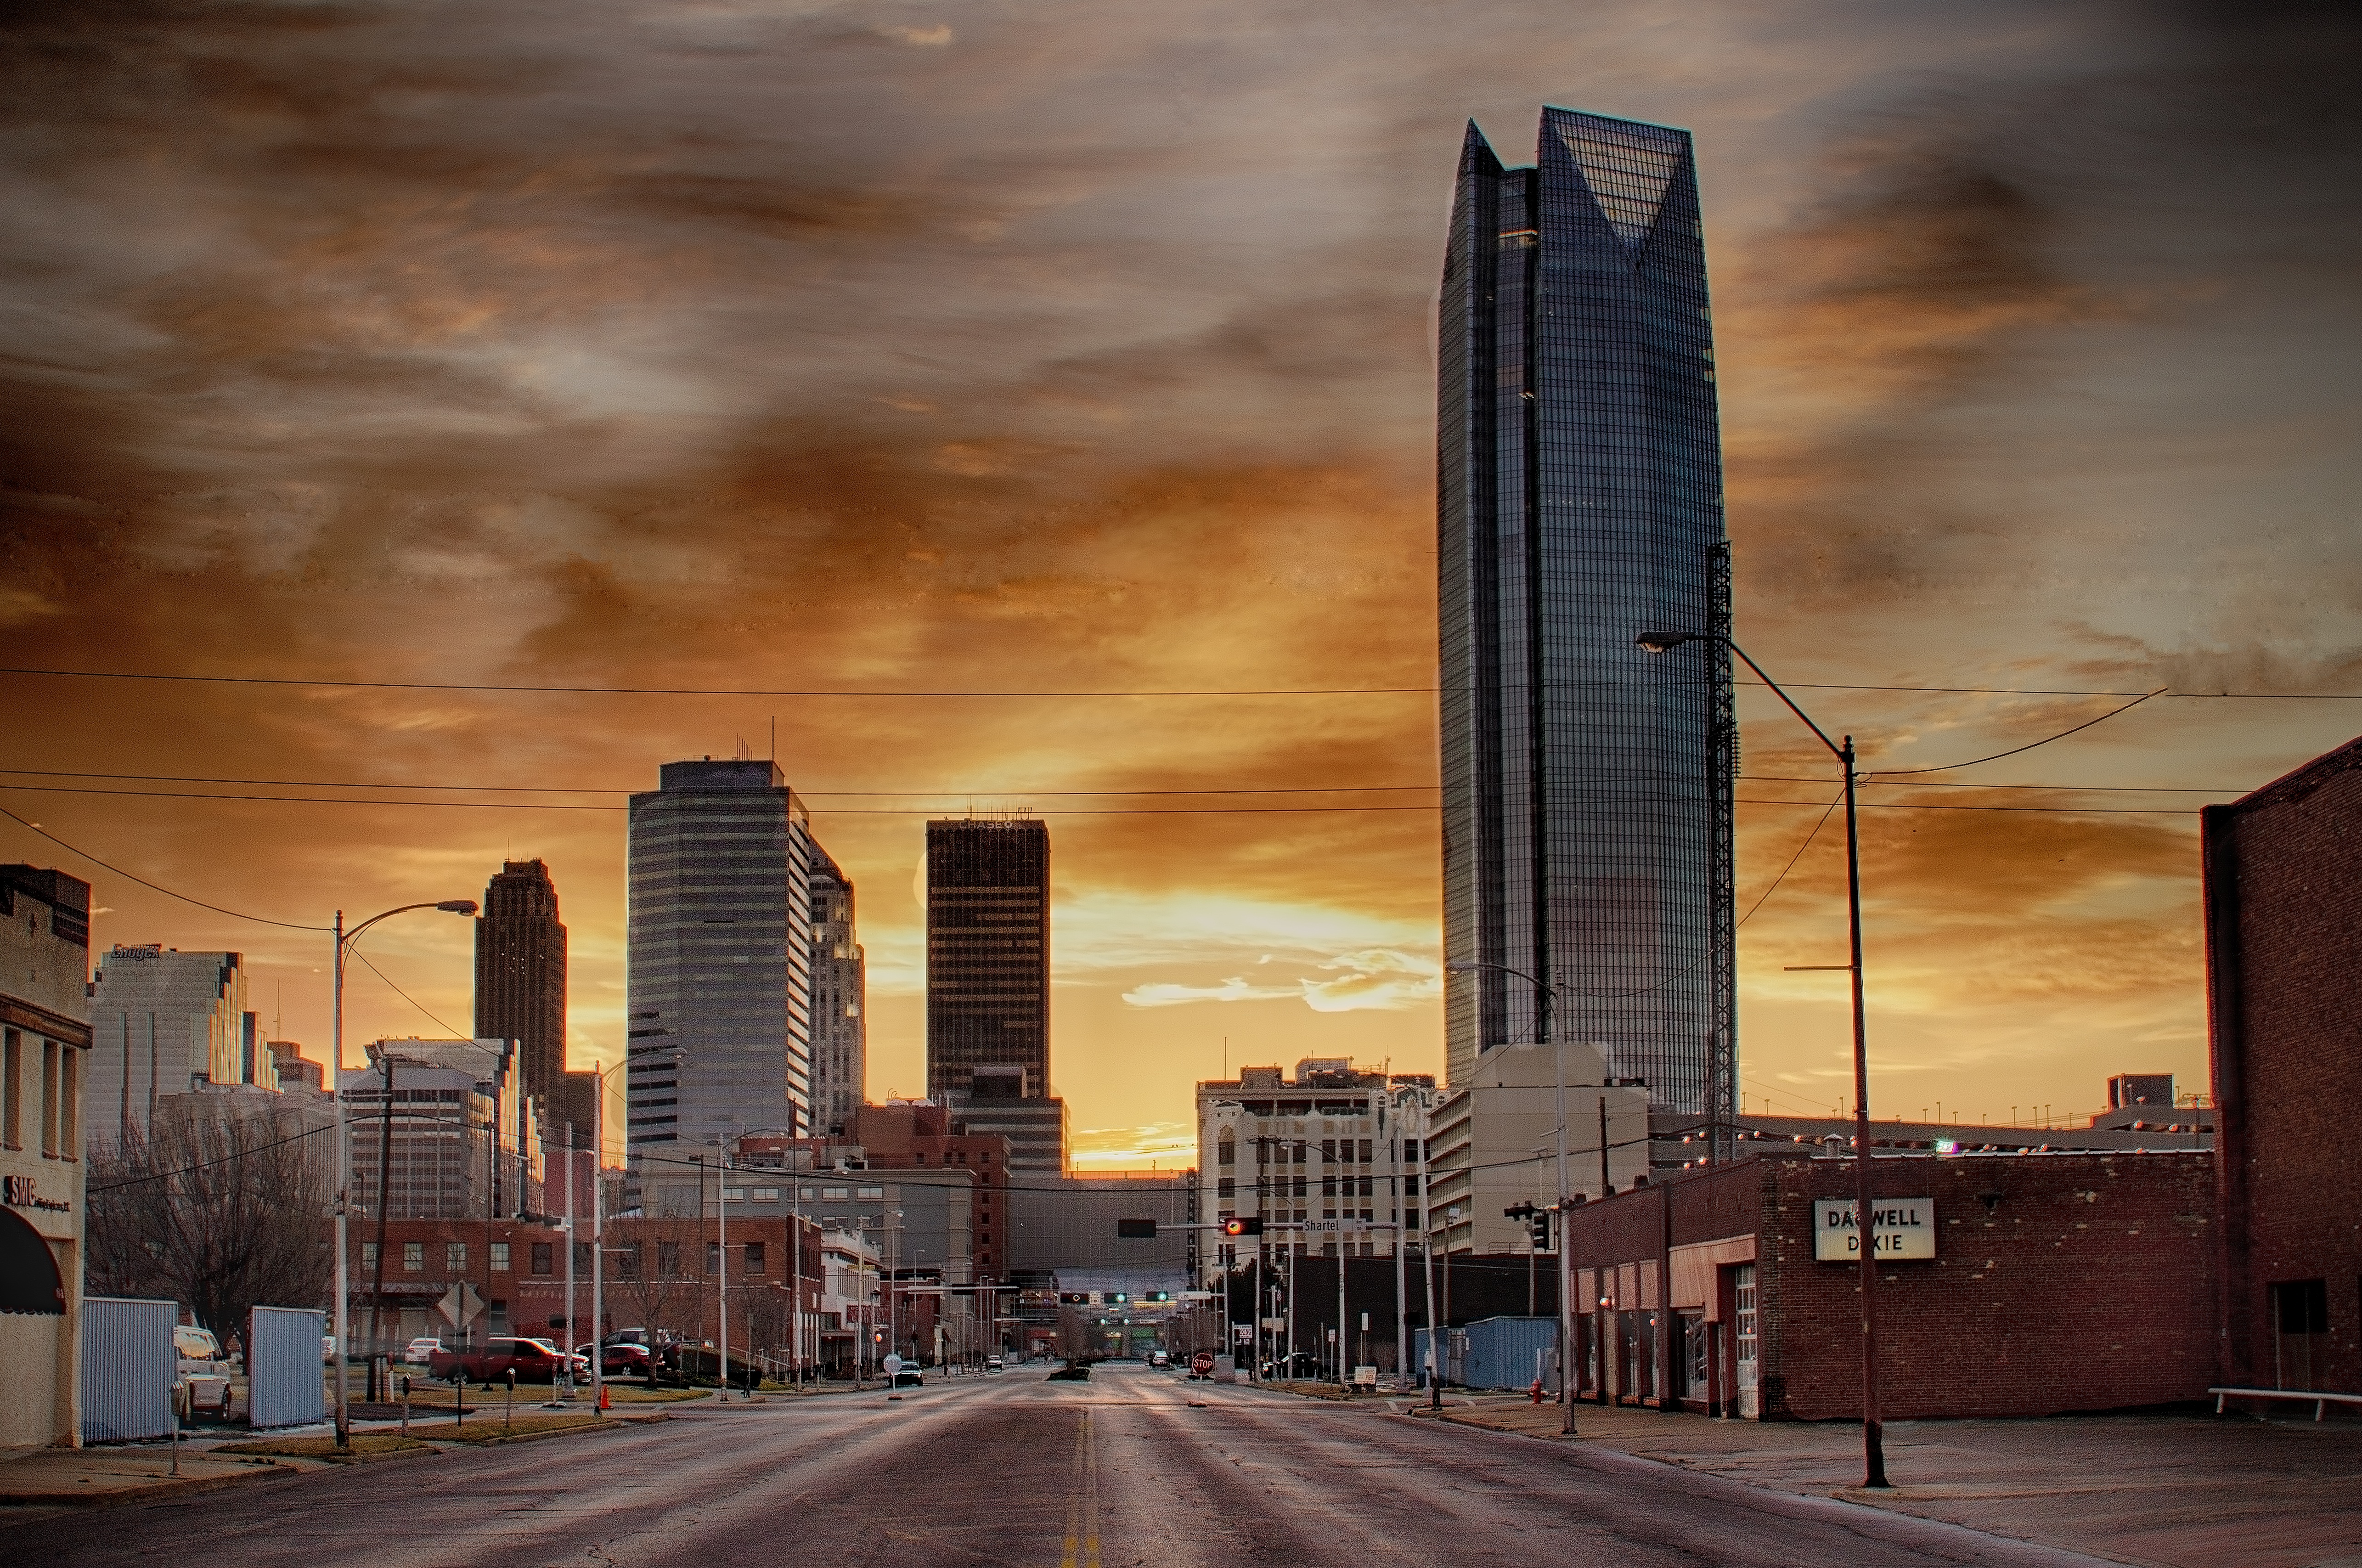
tree, grass, horizon, light, architecture, sky, sunset, skyline, street, night, morning, city, skyscraper, cityscape, downtown, dusk, evening, rural, canon, landmark, tower block, clouds, oklahoma, metropolis, urban area, human settlement, metropolitan area